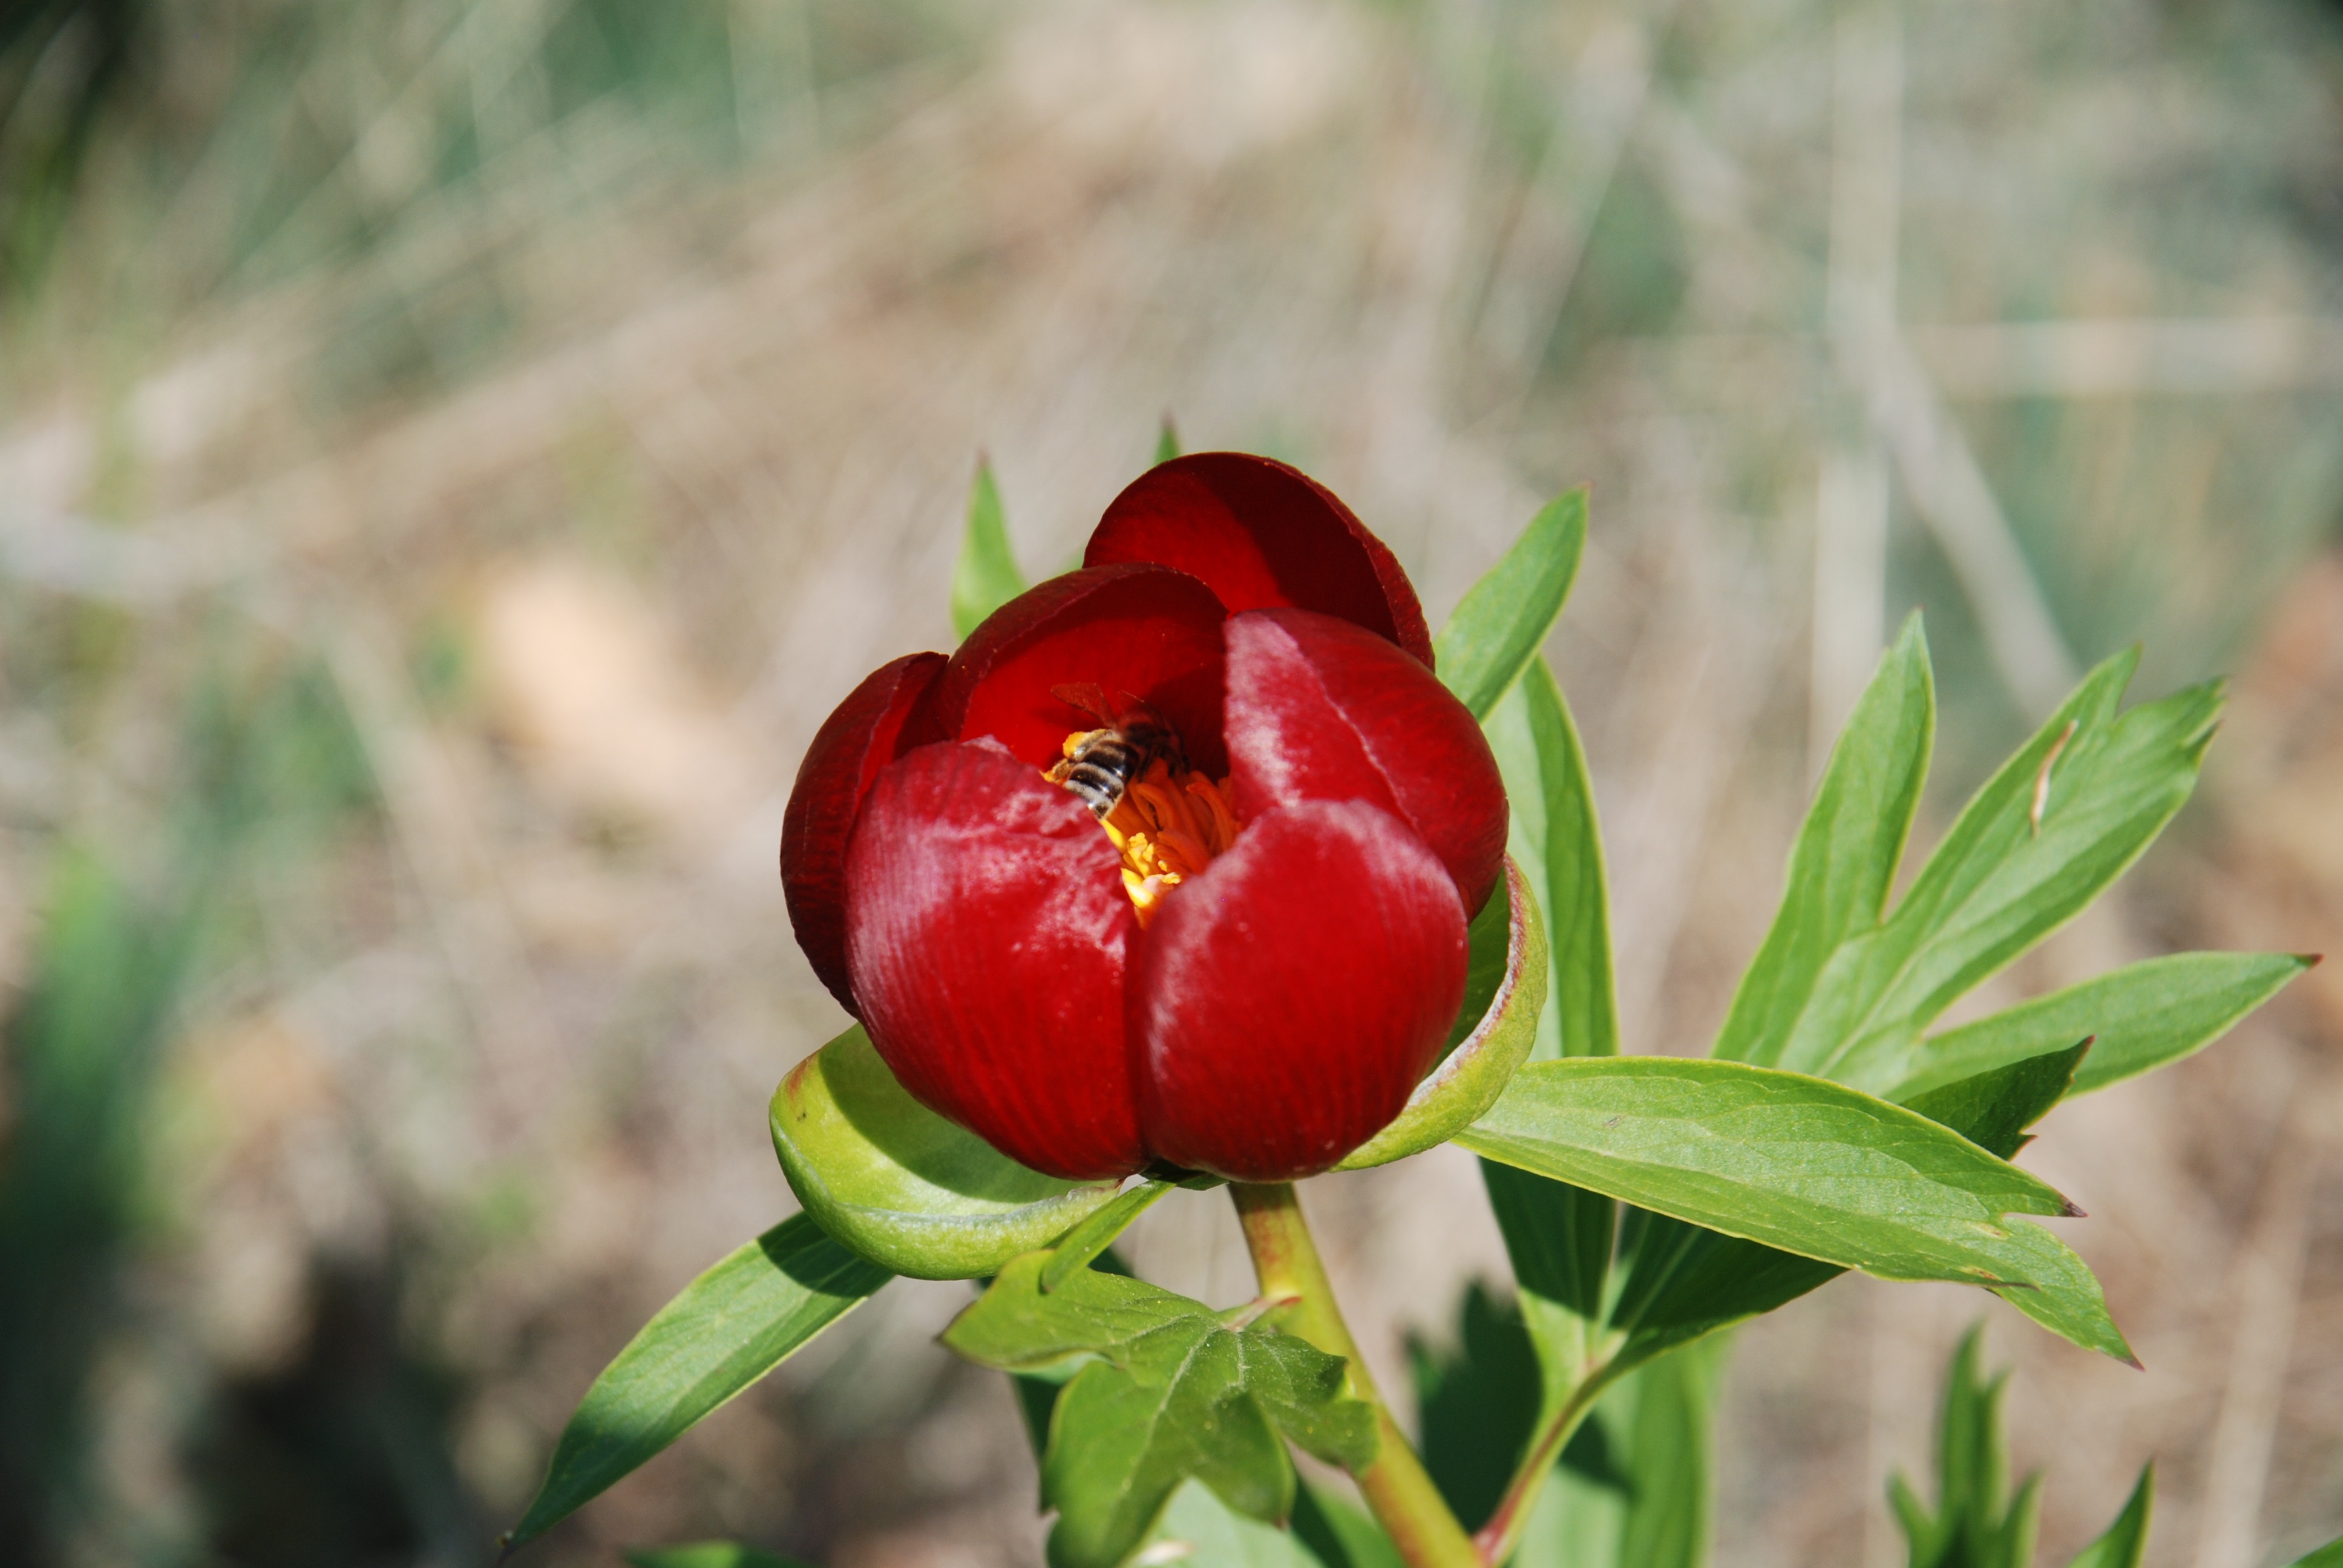
nature, plant, flower, pollen, spring, red, produce, botany, flora, close up, insects, peony, macro photography, flowering plant, plant stem, land plant